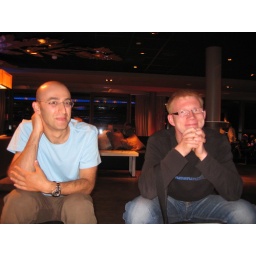
bar on top of the highest building in Riga